Olof Palme

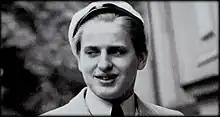
Palme as a student in 1944

On a scholarship, he studied at Kenyon College, a small liberal arts school in central Ohio from 1947 to 1948, graduating with a Bachelor of Arts degree;